X Games

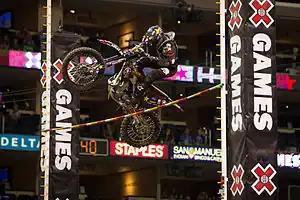
Brian Deegan at X Games 17 in Los Angeles competing in the Moto X Step Up event.

Two movies were filmed at the X Games. "" was filmed at the 2001 X Games in Philadelphia, Pennsylvania and "" was filmed at the 2008 X Games and Winter X Games in Los Angeles, California and Aspen, Colorado.